Muhammad Ali Jinnah

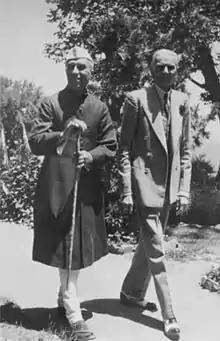
Nehru (left) and Jinnah walk together at Simla, 1946

On 3 September 1939, British Prime Minister Neville Chamberlain announced the commencement of war with Nazi Germany. The following day, the Viceroy, Lord Linlithgow, without consulting Indian political leaders, announced that India had entered the war along with Britain. There were widespread protests in India. After meeting with Jinnah and with Gandhi, Linlithgow announced that negotiations on self-government were suspended for the duration of the war. The Congress on 14 September demanded immediate independence with a constituent assembly to decide a constitution; when this was refused, its eight provincial governments resigned on 10 November and governors in those provinces thereafter ruled by decree for the remainder of the war. Jinnah, on the other hand, was more willing to accommodate the British, and they in turn increasingly recognised him and the League as the representatives of India's Muslims. Jinnah later stated, "after the war began, ... I was treated on the same basis as Mr Gandhi. I was wonderstruck why I was promoted and given a place side by side with Mr Gandhi." Although the League did not actively support the British war effort, neither did they try to obstruct it.